Winged infusion set

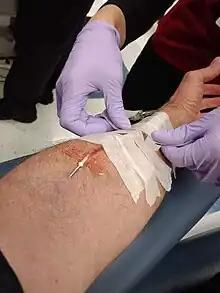
A winged infusion set on the return arm during a plateletpheresis donation.

During venipuncture, the butterfly is held by its wings between thumb and index finger. This grasp very close to the needle facilitates precise placement. The needle is generally inserted toward the vein at a shallow angle, made possible by the set's design. When the needle enters the vein, venous blood pressure generally forces a small amount of blood into the set's transparent tubing providing a visual sign, called the "flash" or "flashback", that lets the practitioner know that the needle is actually inside of a vein.